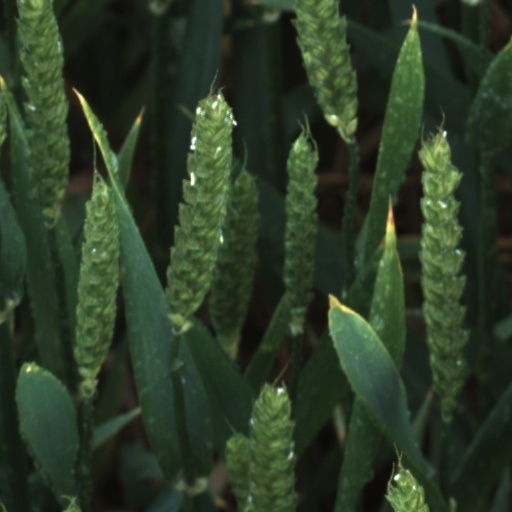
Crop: wheat